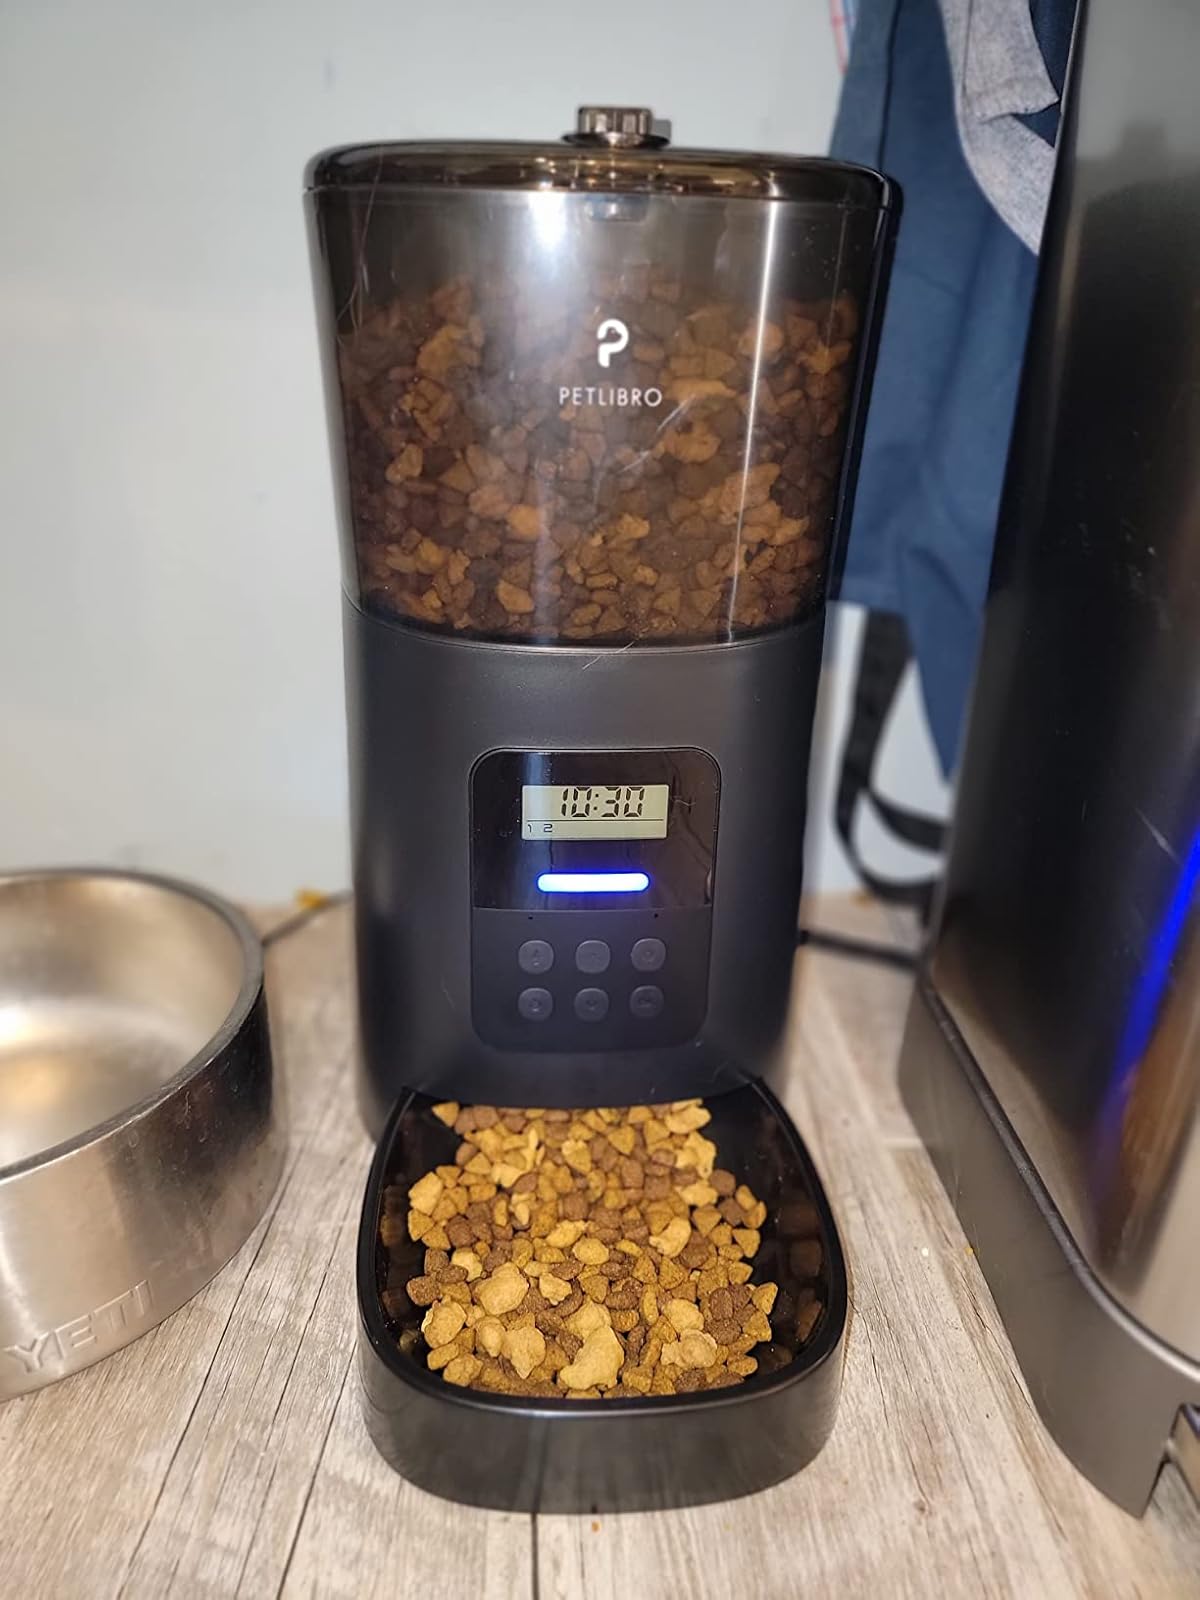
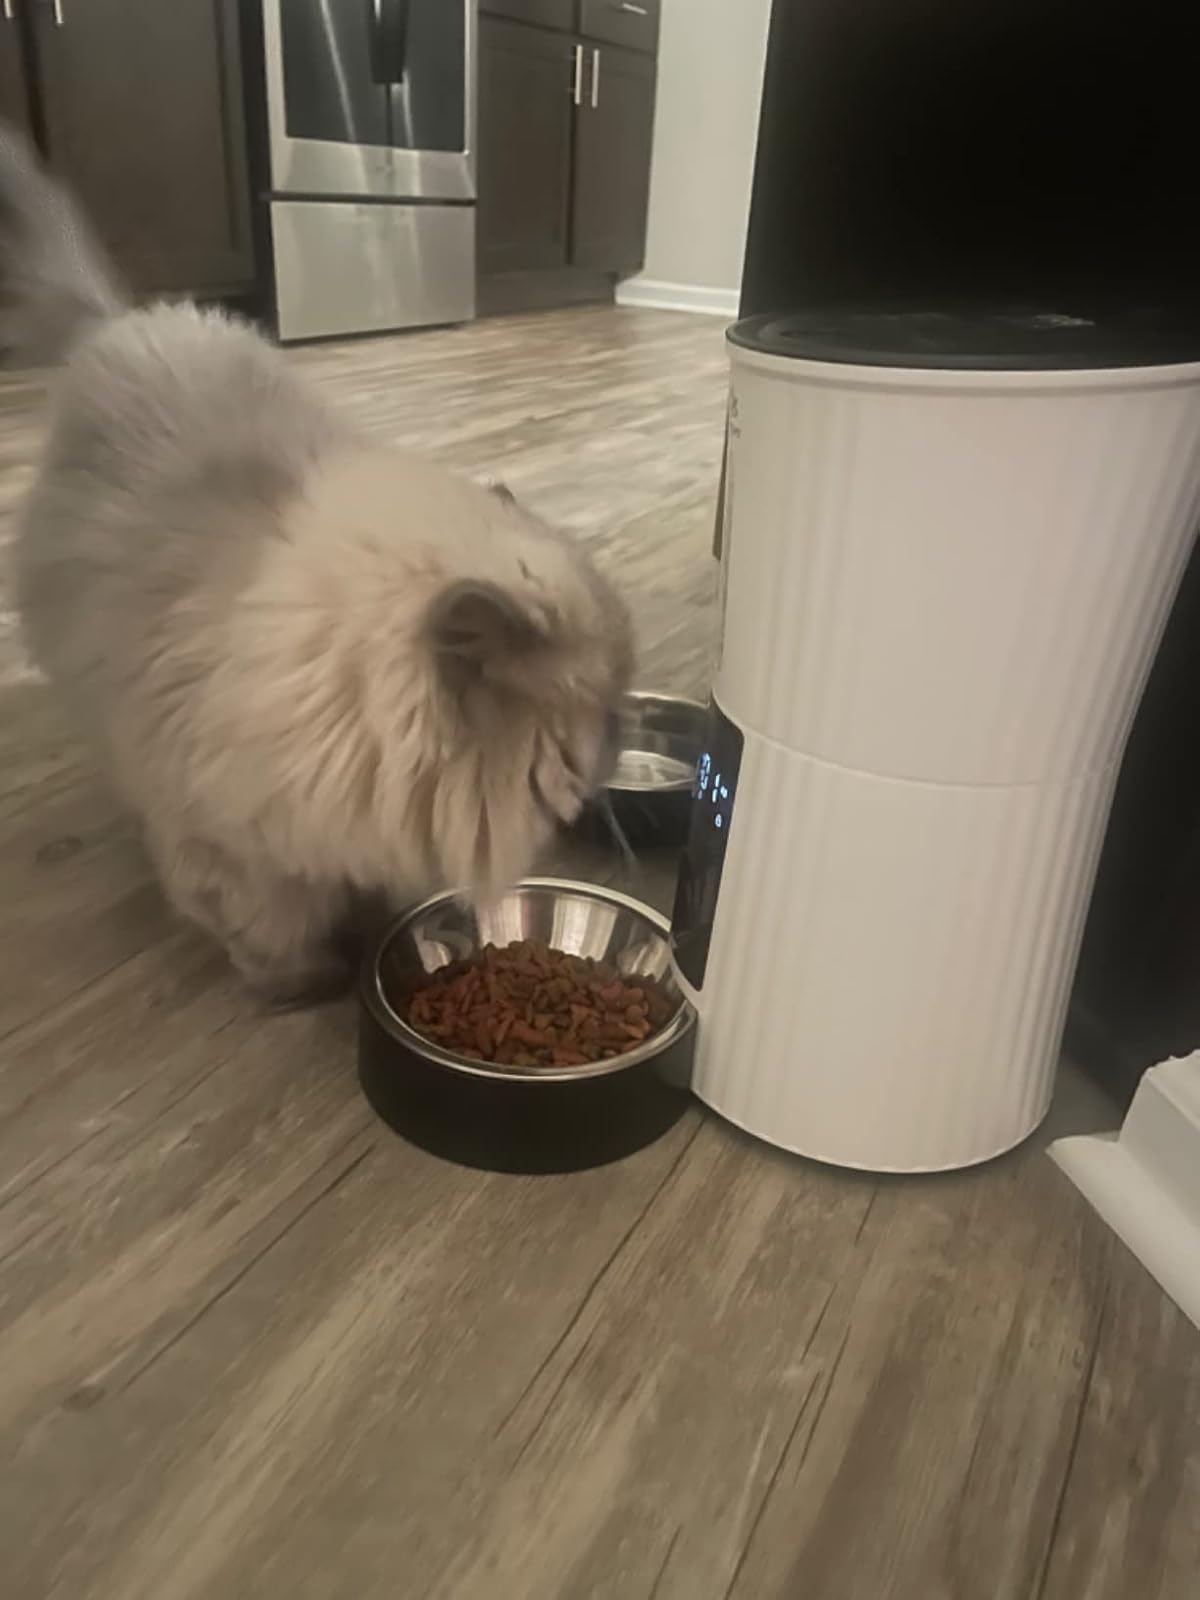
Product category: items_feeder
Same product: no